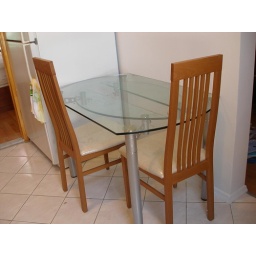
New dinning table in kitchen